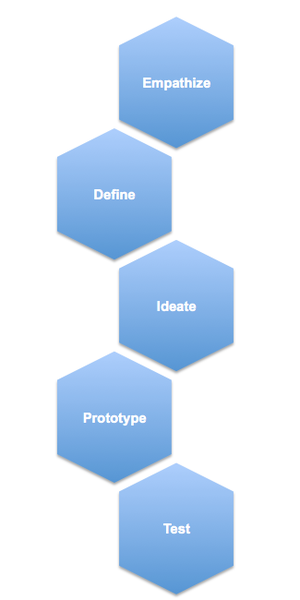
Processus de Design Thinking selon d.school
Le design thinking, en français démarche design ou conception créative, est une méthode de gestion de l'innovation élaborée à l'université Stanford aux États-Unis dans les années 1980 par Rolf Faste.